University of Waterloo

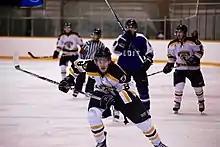
The Waterloo Warriors men's ice hockey team is one of several varsity sports teams operated by the university

The university's sports teams are known as the Waterloo Warriors. They participate in the Canadian Interuniversity Sports' Ontario University Athletics conference for most varsity sports. Varsity teams include badminton, baseball, basketball, cross country, curling, field hockey, figure skating, Canadian football, golf, hockey, Nordic skiing, rugby, soccer, squash, swimming, track and field, tennis and volleyball. The athletics program at the university dates back to 1957, when students of Waterloo College Associate Faculties participated in the sports program of Waterloo College. The university had its own independent team when the Associate Faculties officially became the University of Waterloo. The university's varsity teams and the university's recreational sports programs are operated and managed by the Department of Athletics and Recreational Activity.